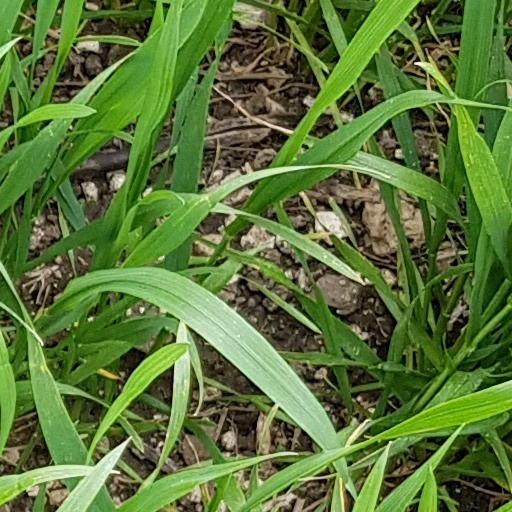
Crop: wheat